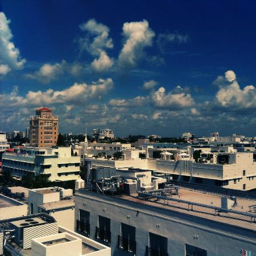
suites view from the pool area